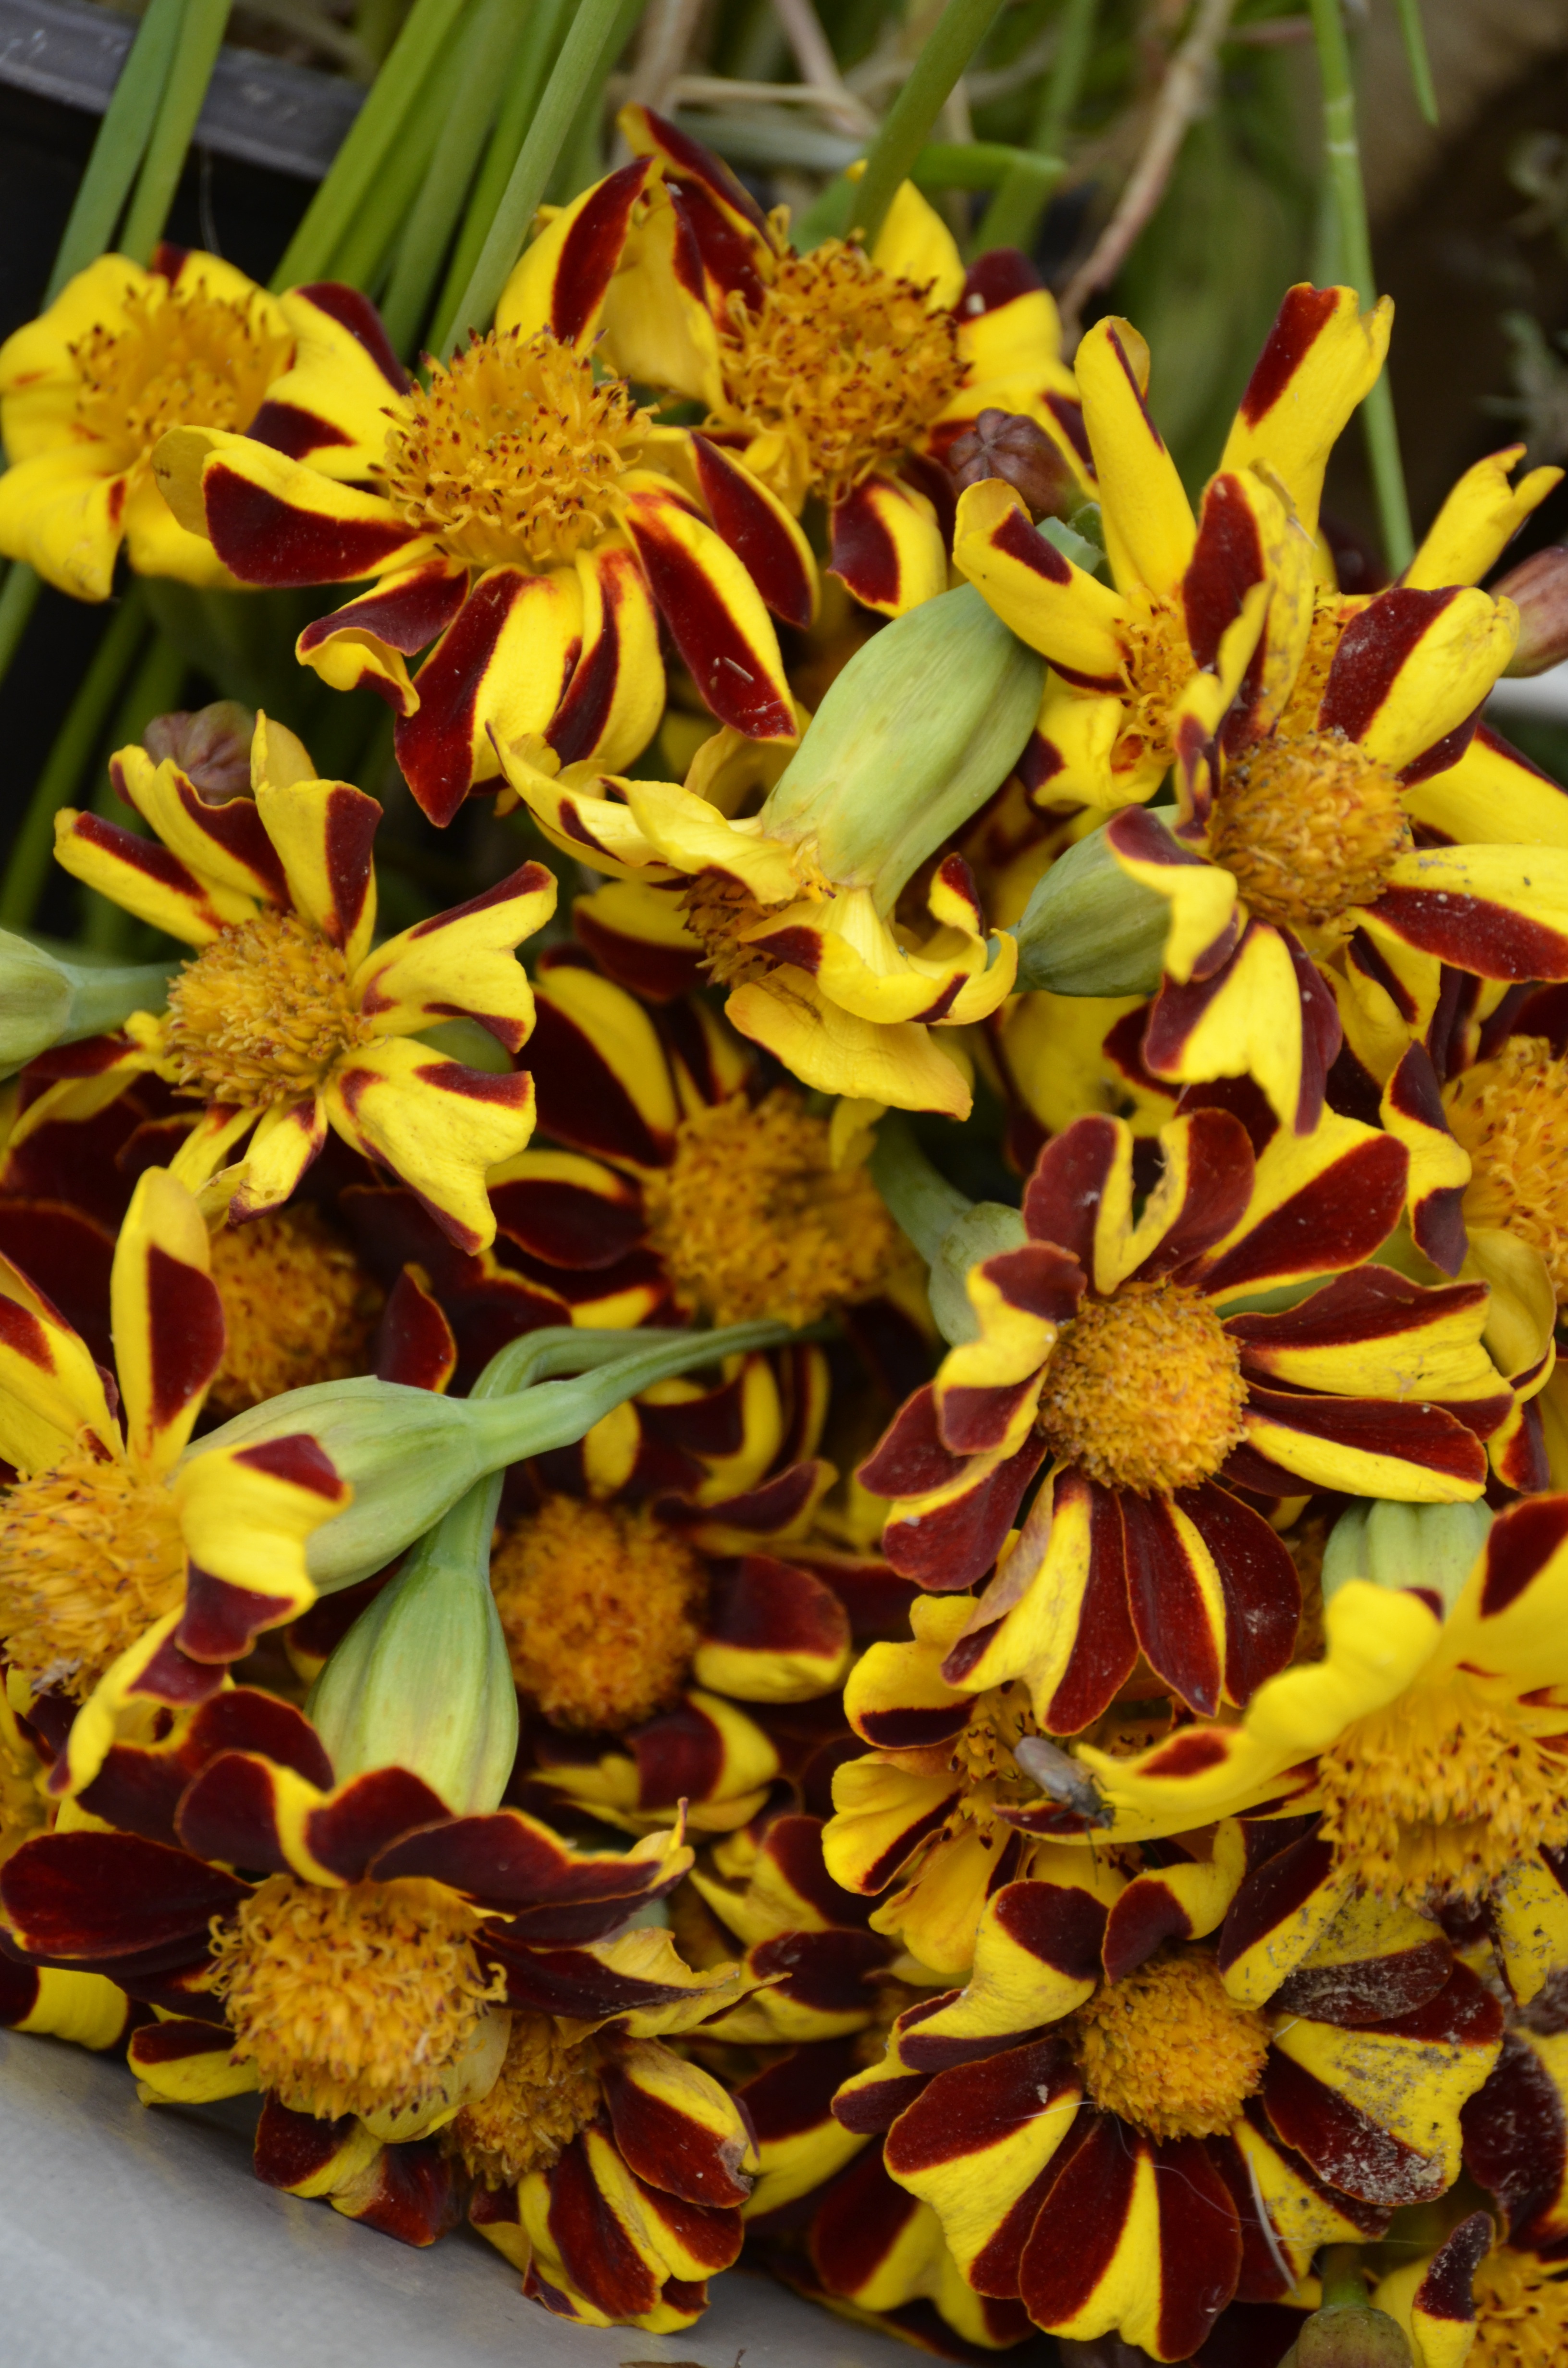
plant, leaf, flower, petal, herb, autumn, botany, yellow, flora, wildflower, flowers, aster, lily, floristry, autumn flowers, herbstastern, flowering plant, daisy family, land plant